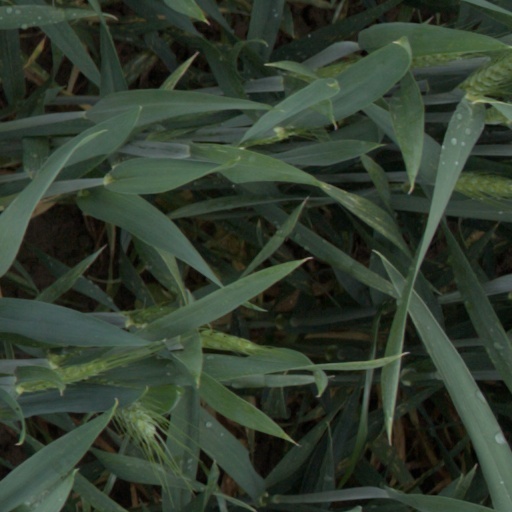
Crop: wheat